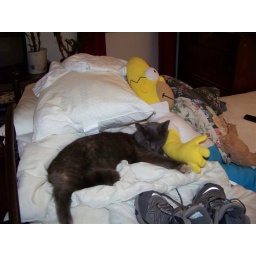
a person can't even make up a bed around here